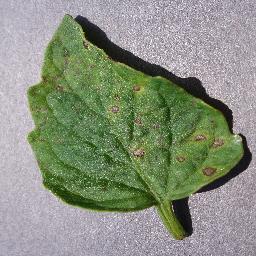
Label: Tomato___Septoria_leaf_spot